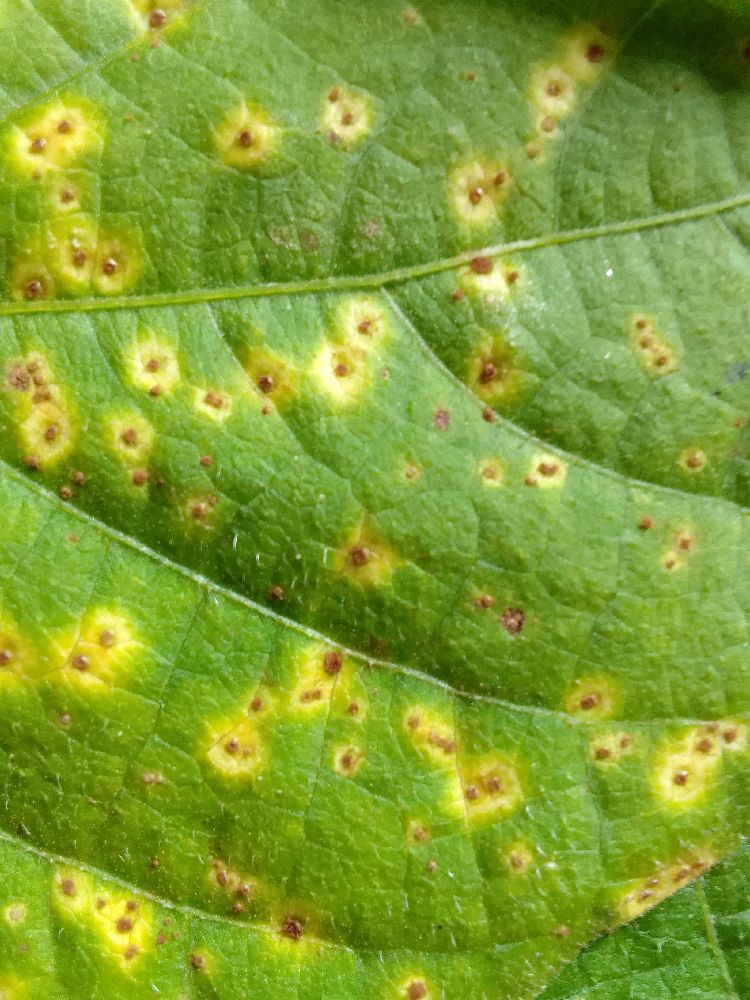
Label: rust